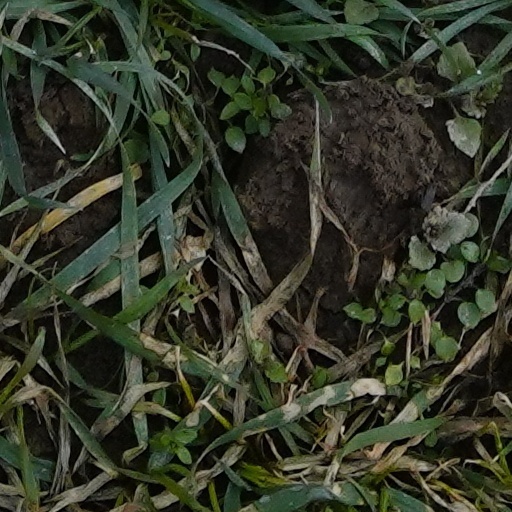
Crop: wheat